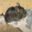
Label: mouse